Prince Miguel, Duke of Braganza

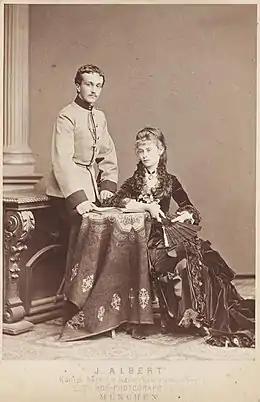
Miguel Januário with his first wife Princess Elisabeth of Thurn and Taxis, late 1870s

Miguel Januário was born in Castle Kleinheubach, near Miltenberg, Kingdom of Bavaria, on 19 September 1853 during the exile in Germany of his father, former King Miguel I of Portugal and the Algarves. His mother was Princess Adelaide of Löwenstein-Wertheim-Rosenberg. He was a grandson of King John VI of Portugal, Brazil and the Algarves and his wife, Queen Carlota Joaquina.